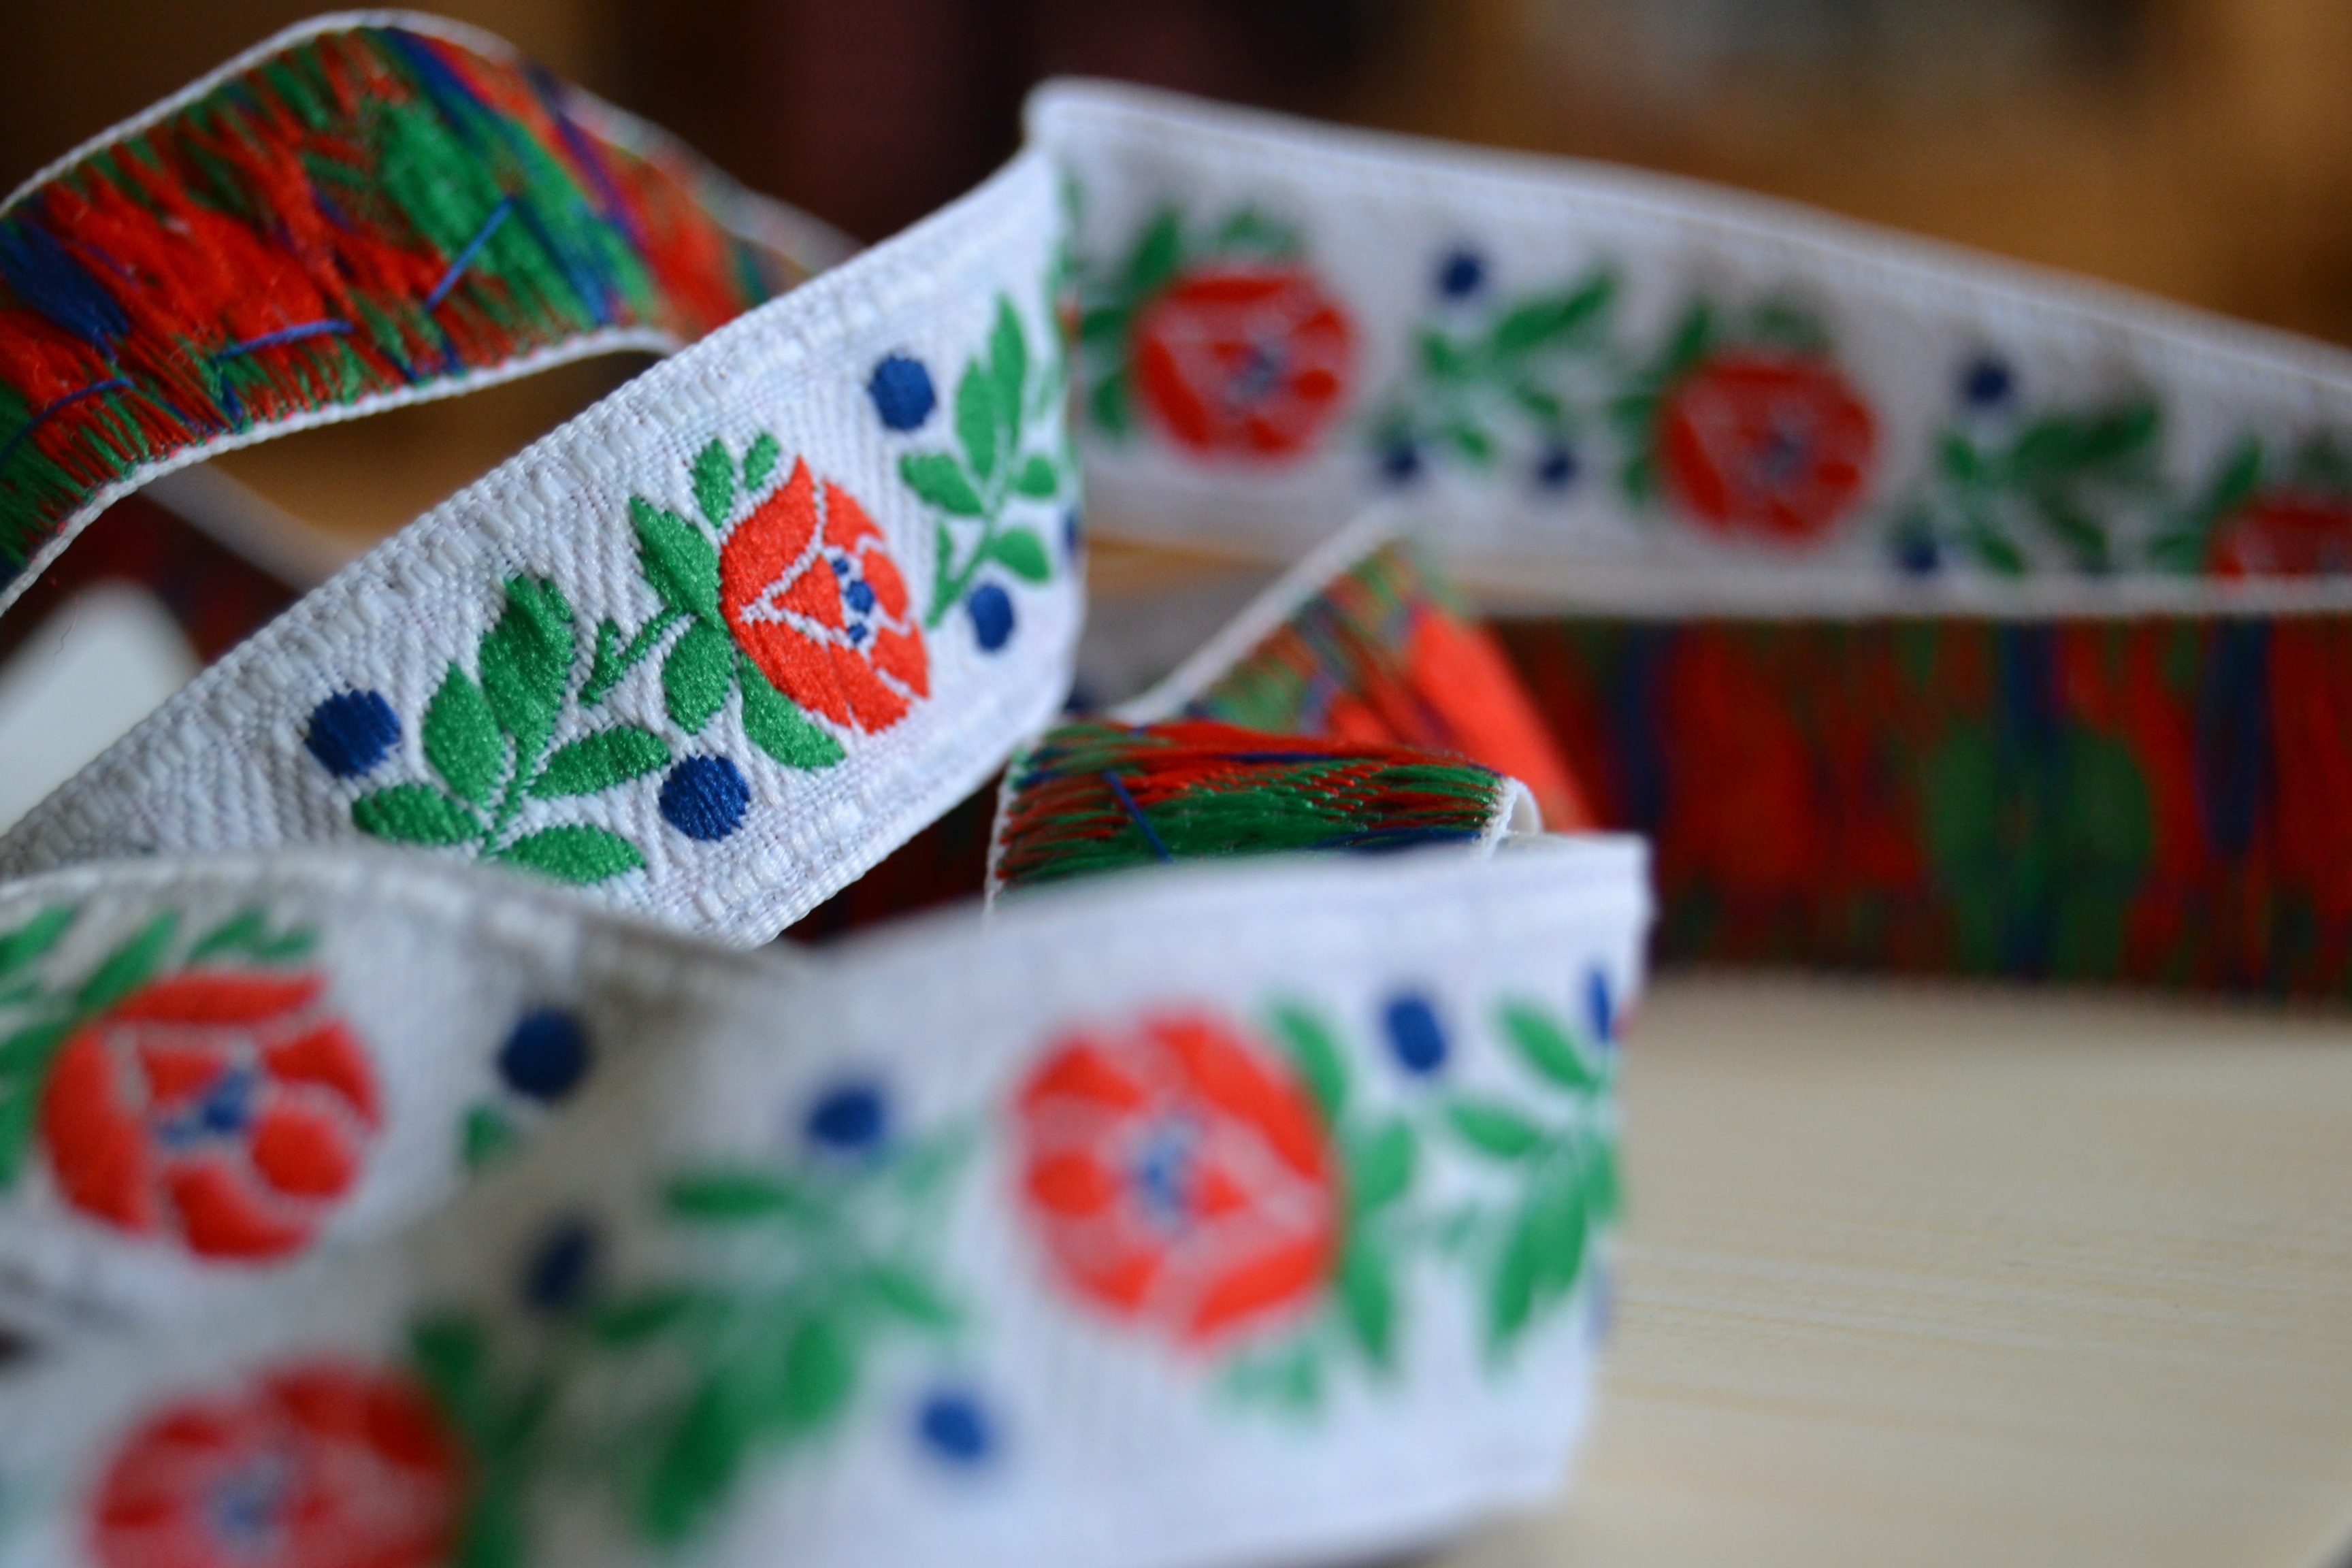
pattern, ribbon, material, flowers, textile, art, detail, costume, feast, the tradition of, supplementary, slovacko